2000 Songs of Farida

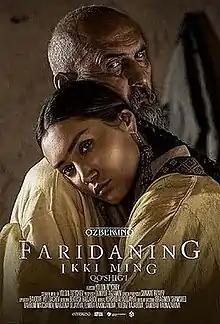
Theatrical release poster

2000 Songs of Farida, also translated as Farida's 2000 Songs, is a 2020 Uzbekistani drama film directed by Yalkin Tuychiev. It is set in Central Asia in 1920.